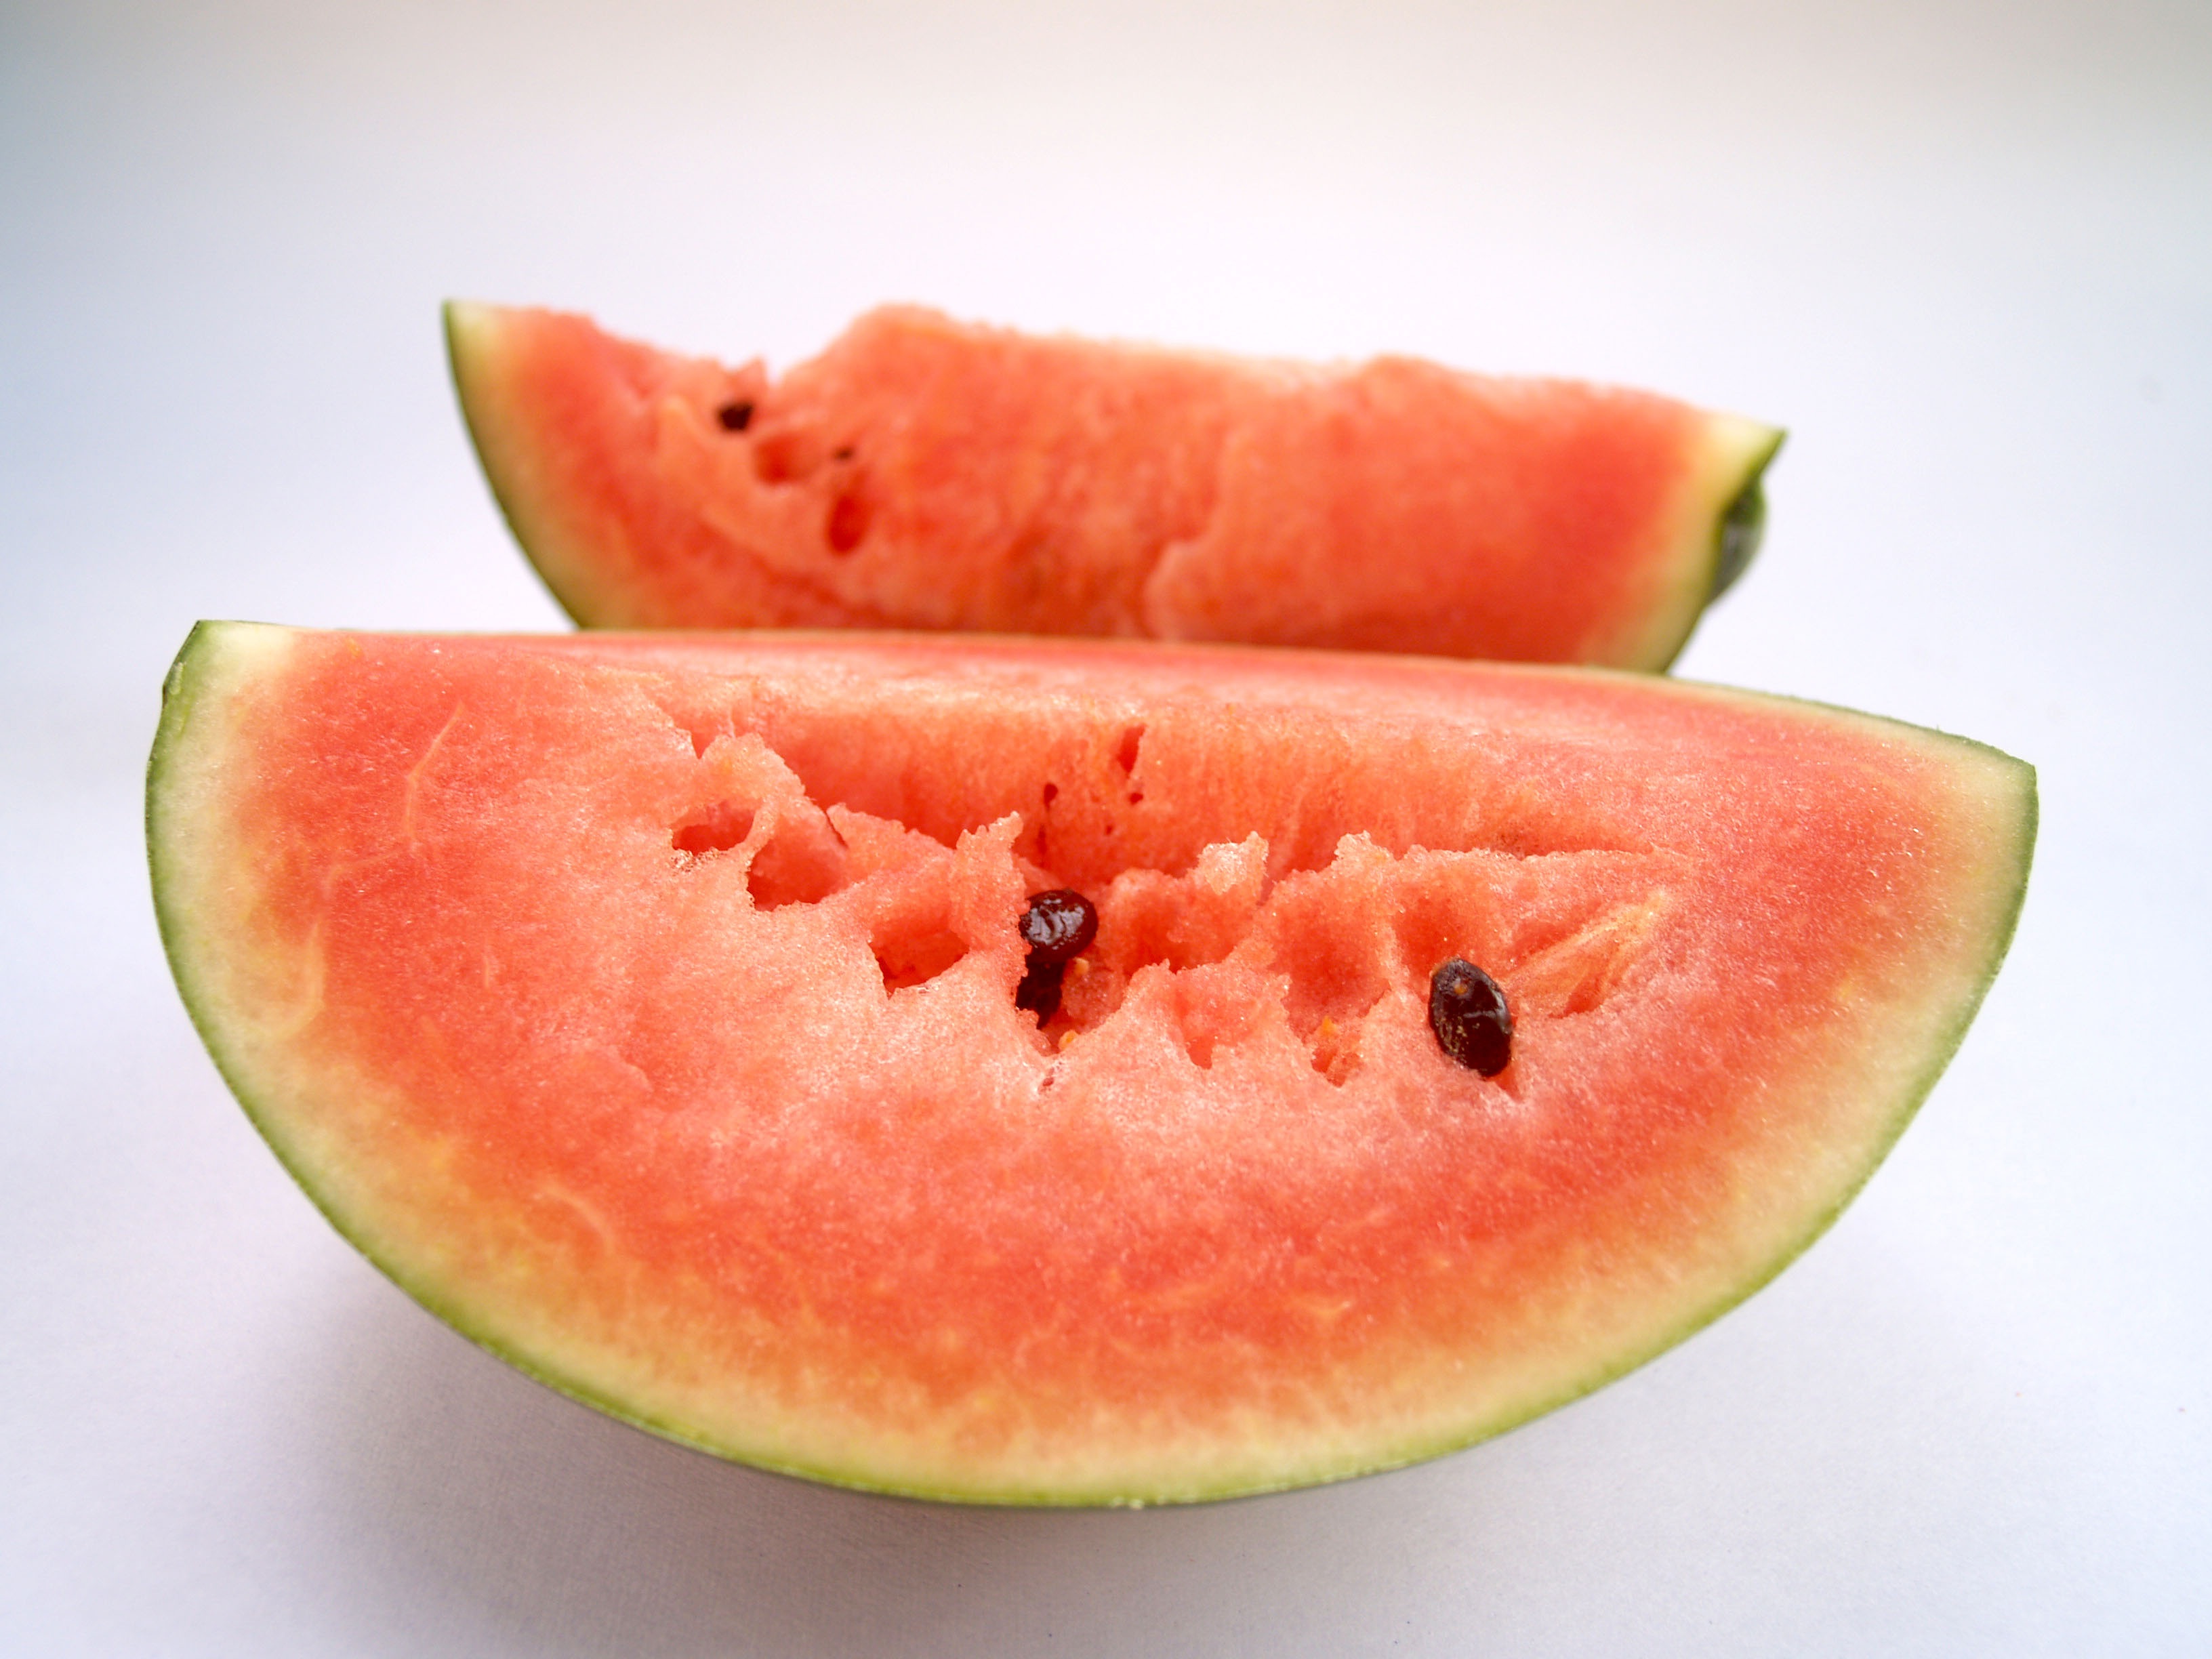
plant, white, fruit, sweet, isolated, food, red, produce, tropical, studio, fresh, juicy, healthy, snack, dessert, eat, watermelon, delicious, slice, health, cut, vitamin, background, nutrition, refreshment, diet, healthy food, melon, portion, flowering plant, sweet food, eating healthy, seeded, diet food, watermelon white background, watermelon isolated, watermelon slice, seeded watermelon, land plant, citrullus, cucumber gourd and melon family